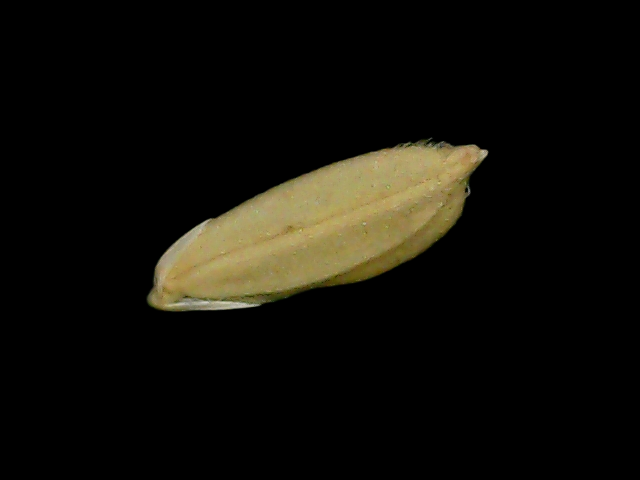
Rice variety: Bd76